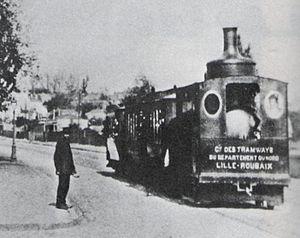
Lille, Cie TDN, locomotive Francq à eau surchauffée vers 1900, extrait de carte postale
L'École des arts industriels et des mines est la dénomination sous le Second Empire de l'école publique de formation d'ingénieurs civils à Lille, créée en 1854 pour répondre aux besoins de l'industrie du Nord de la France.
Le tramway de Lille est un ancien réseau de tramway en service entre 1874 et 1966 dans la ville de Lille et sa banlieue, dans le département français du Nord en région Hauts-de-France.
Léon Francq est un ingénieur français, industriel pionnier des transports ferroviaires.